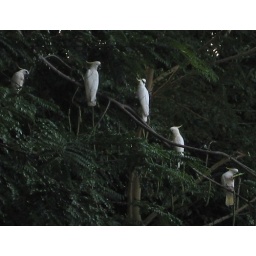
There were some kind of tasty pods in this tree that these birds liked.